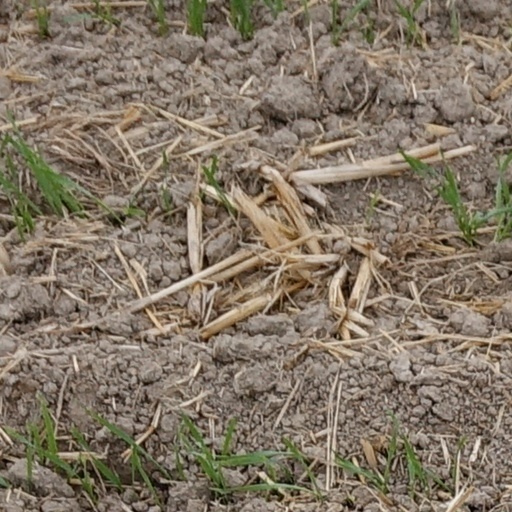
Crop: wheat